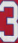
Number: 3